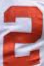
Number: 2